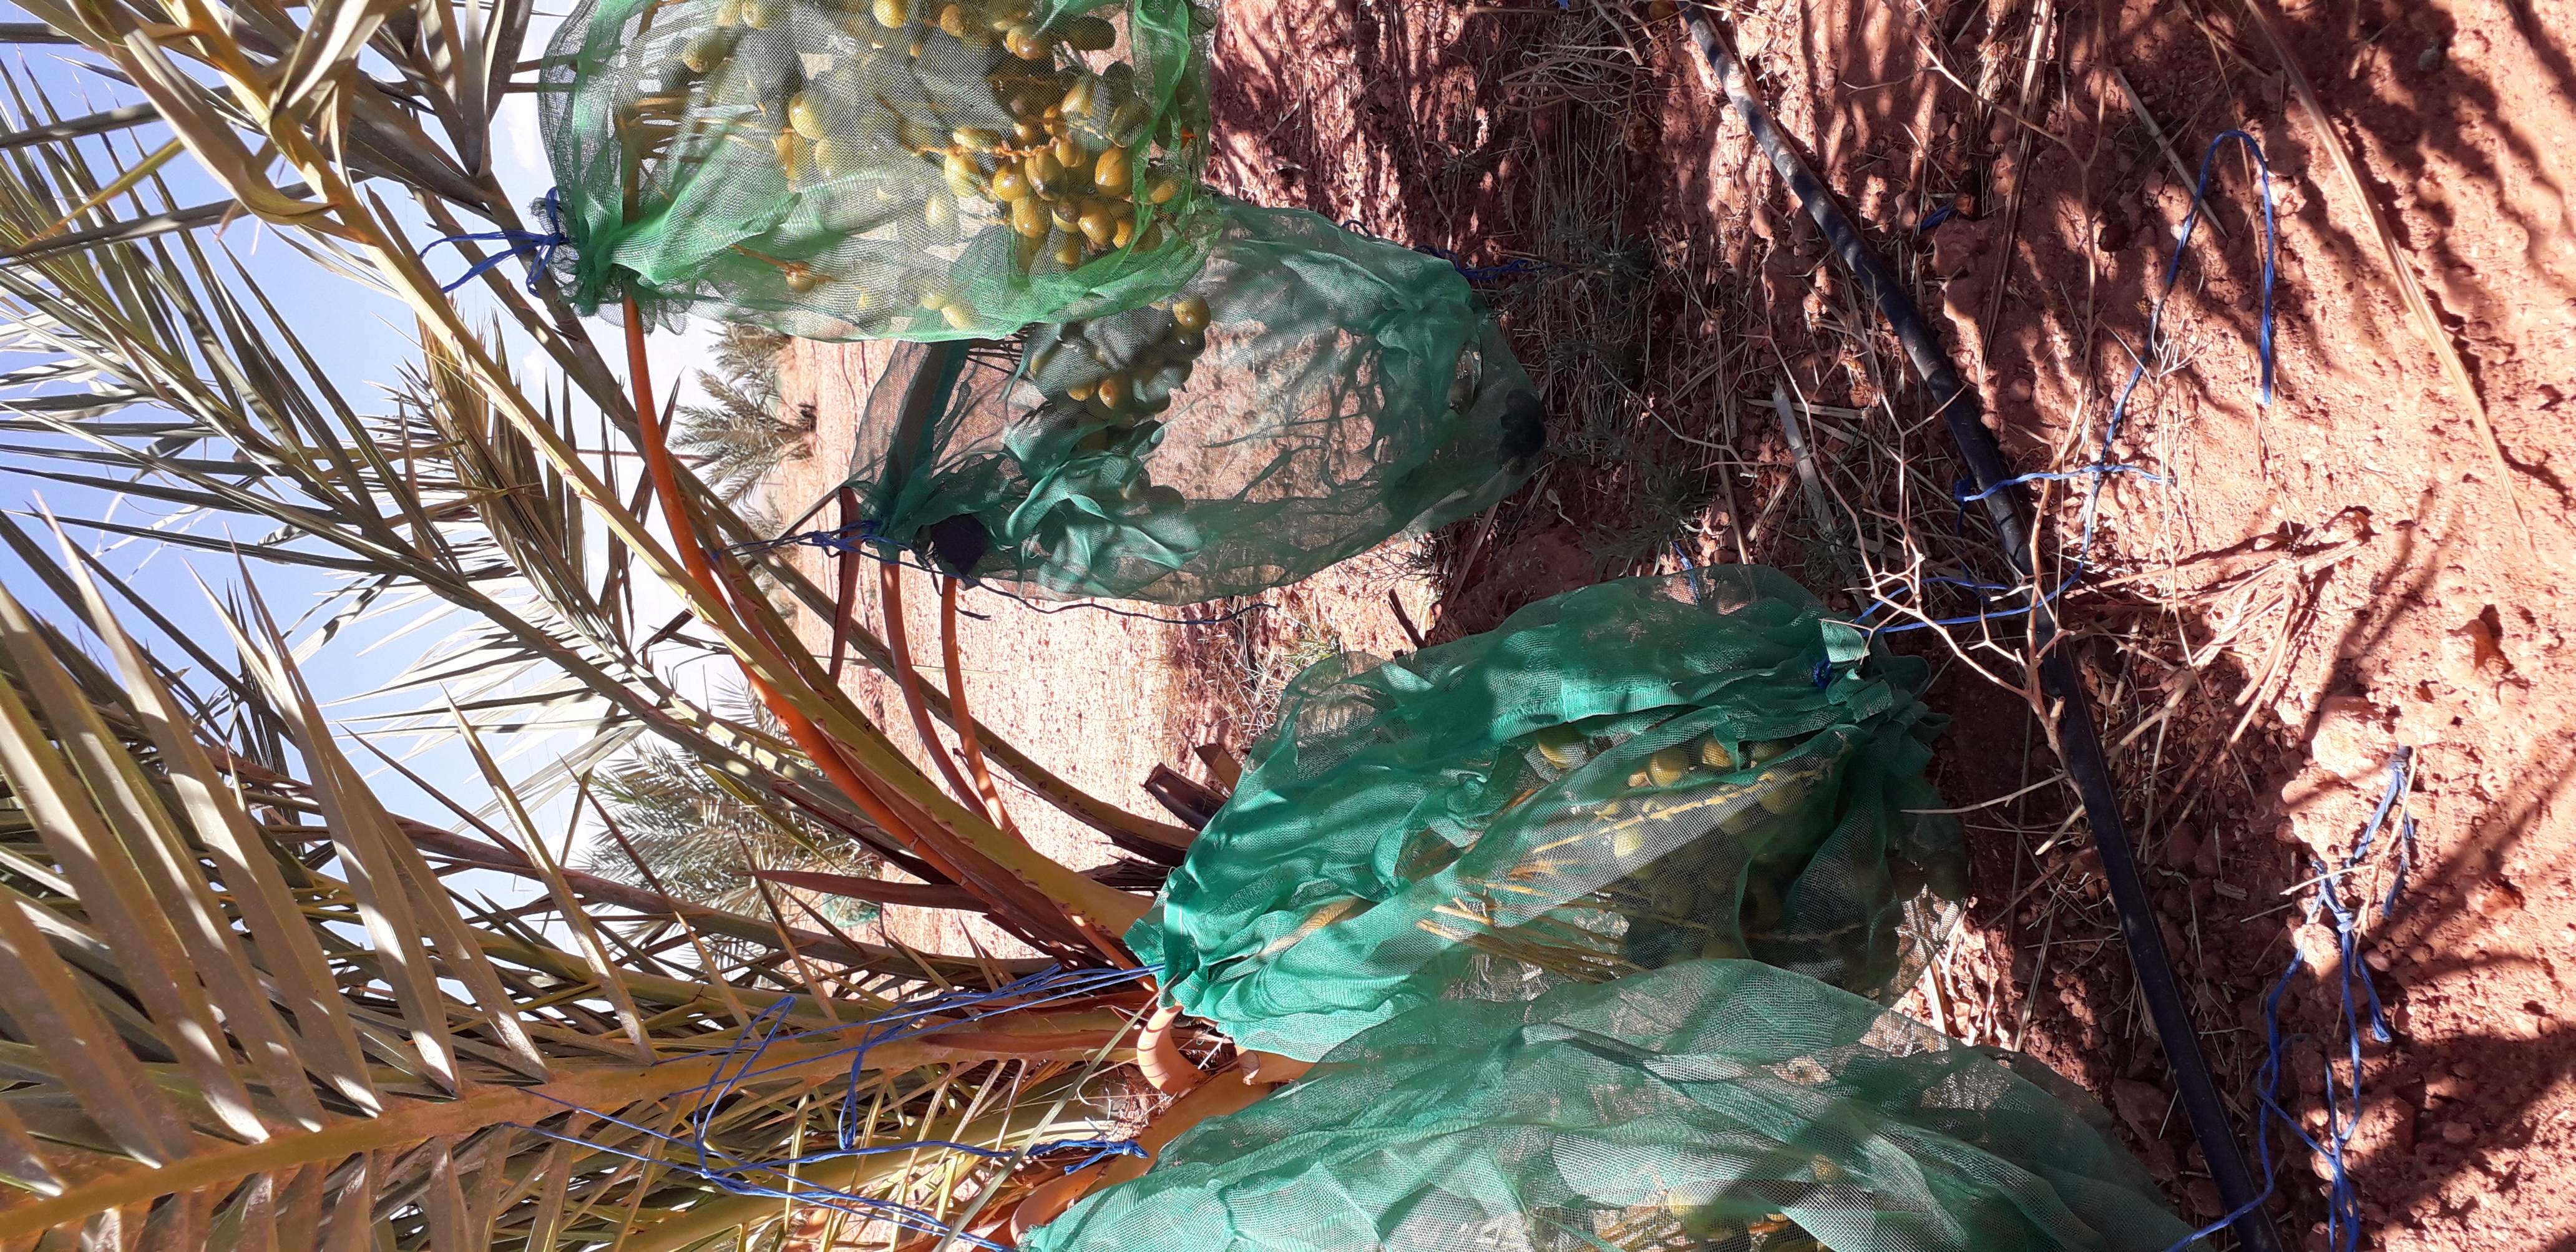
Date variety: Boufagous